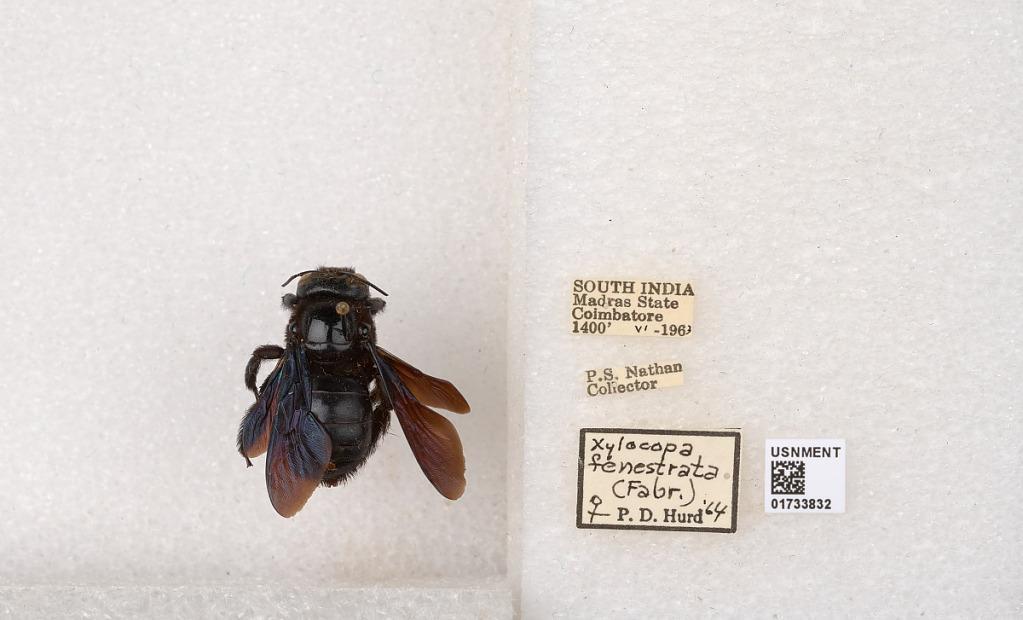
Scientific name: Xylocopa (Ctenoxylocopa) fenestrata (Fabricius)
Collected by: P. Nathan
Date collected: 1963-6-1
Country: India
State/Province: Tamil Nadu
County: Coimbatore
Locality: Coimbatore
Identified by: Hurd, P. D.